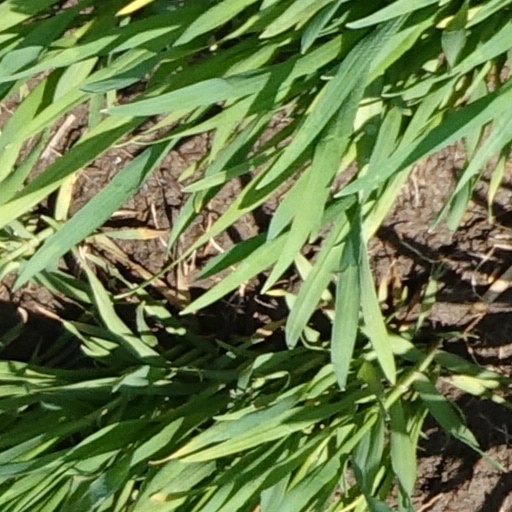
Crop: wheat